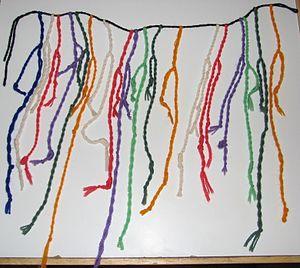
La civilisation inca est une civilisation précolombienne du groupe andin. Elle prend naissance au début du XIIIᵉ siècle dans le bassin de Cuzco situé dans l'actuel Pérou et se développe ensuite le long de l'océan Pacifique et de la cordillère des Andes, couvrant la partie occidentale de l'Amérique du Sud. À son apogée, elle s'étend de la Colombie jusqu'à l'Argentine et au Chili, en couvrant la plus grande partie des territoires actuels de l'Équateur, du Pérou et près de la moitié Ouest de la Bolivie.